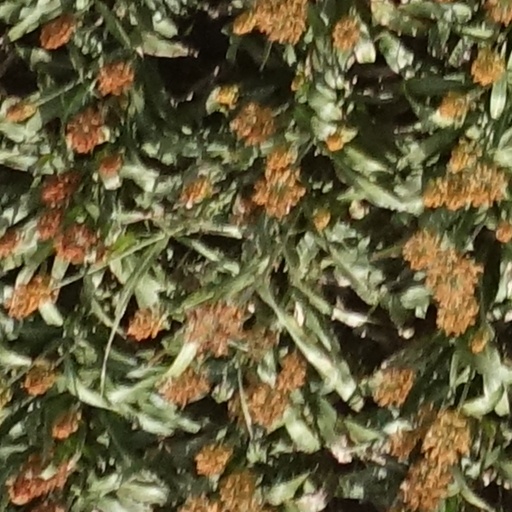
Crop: sorghum